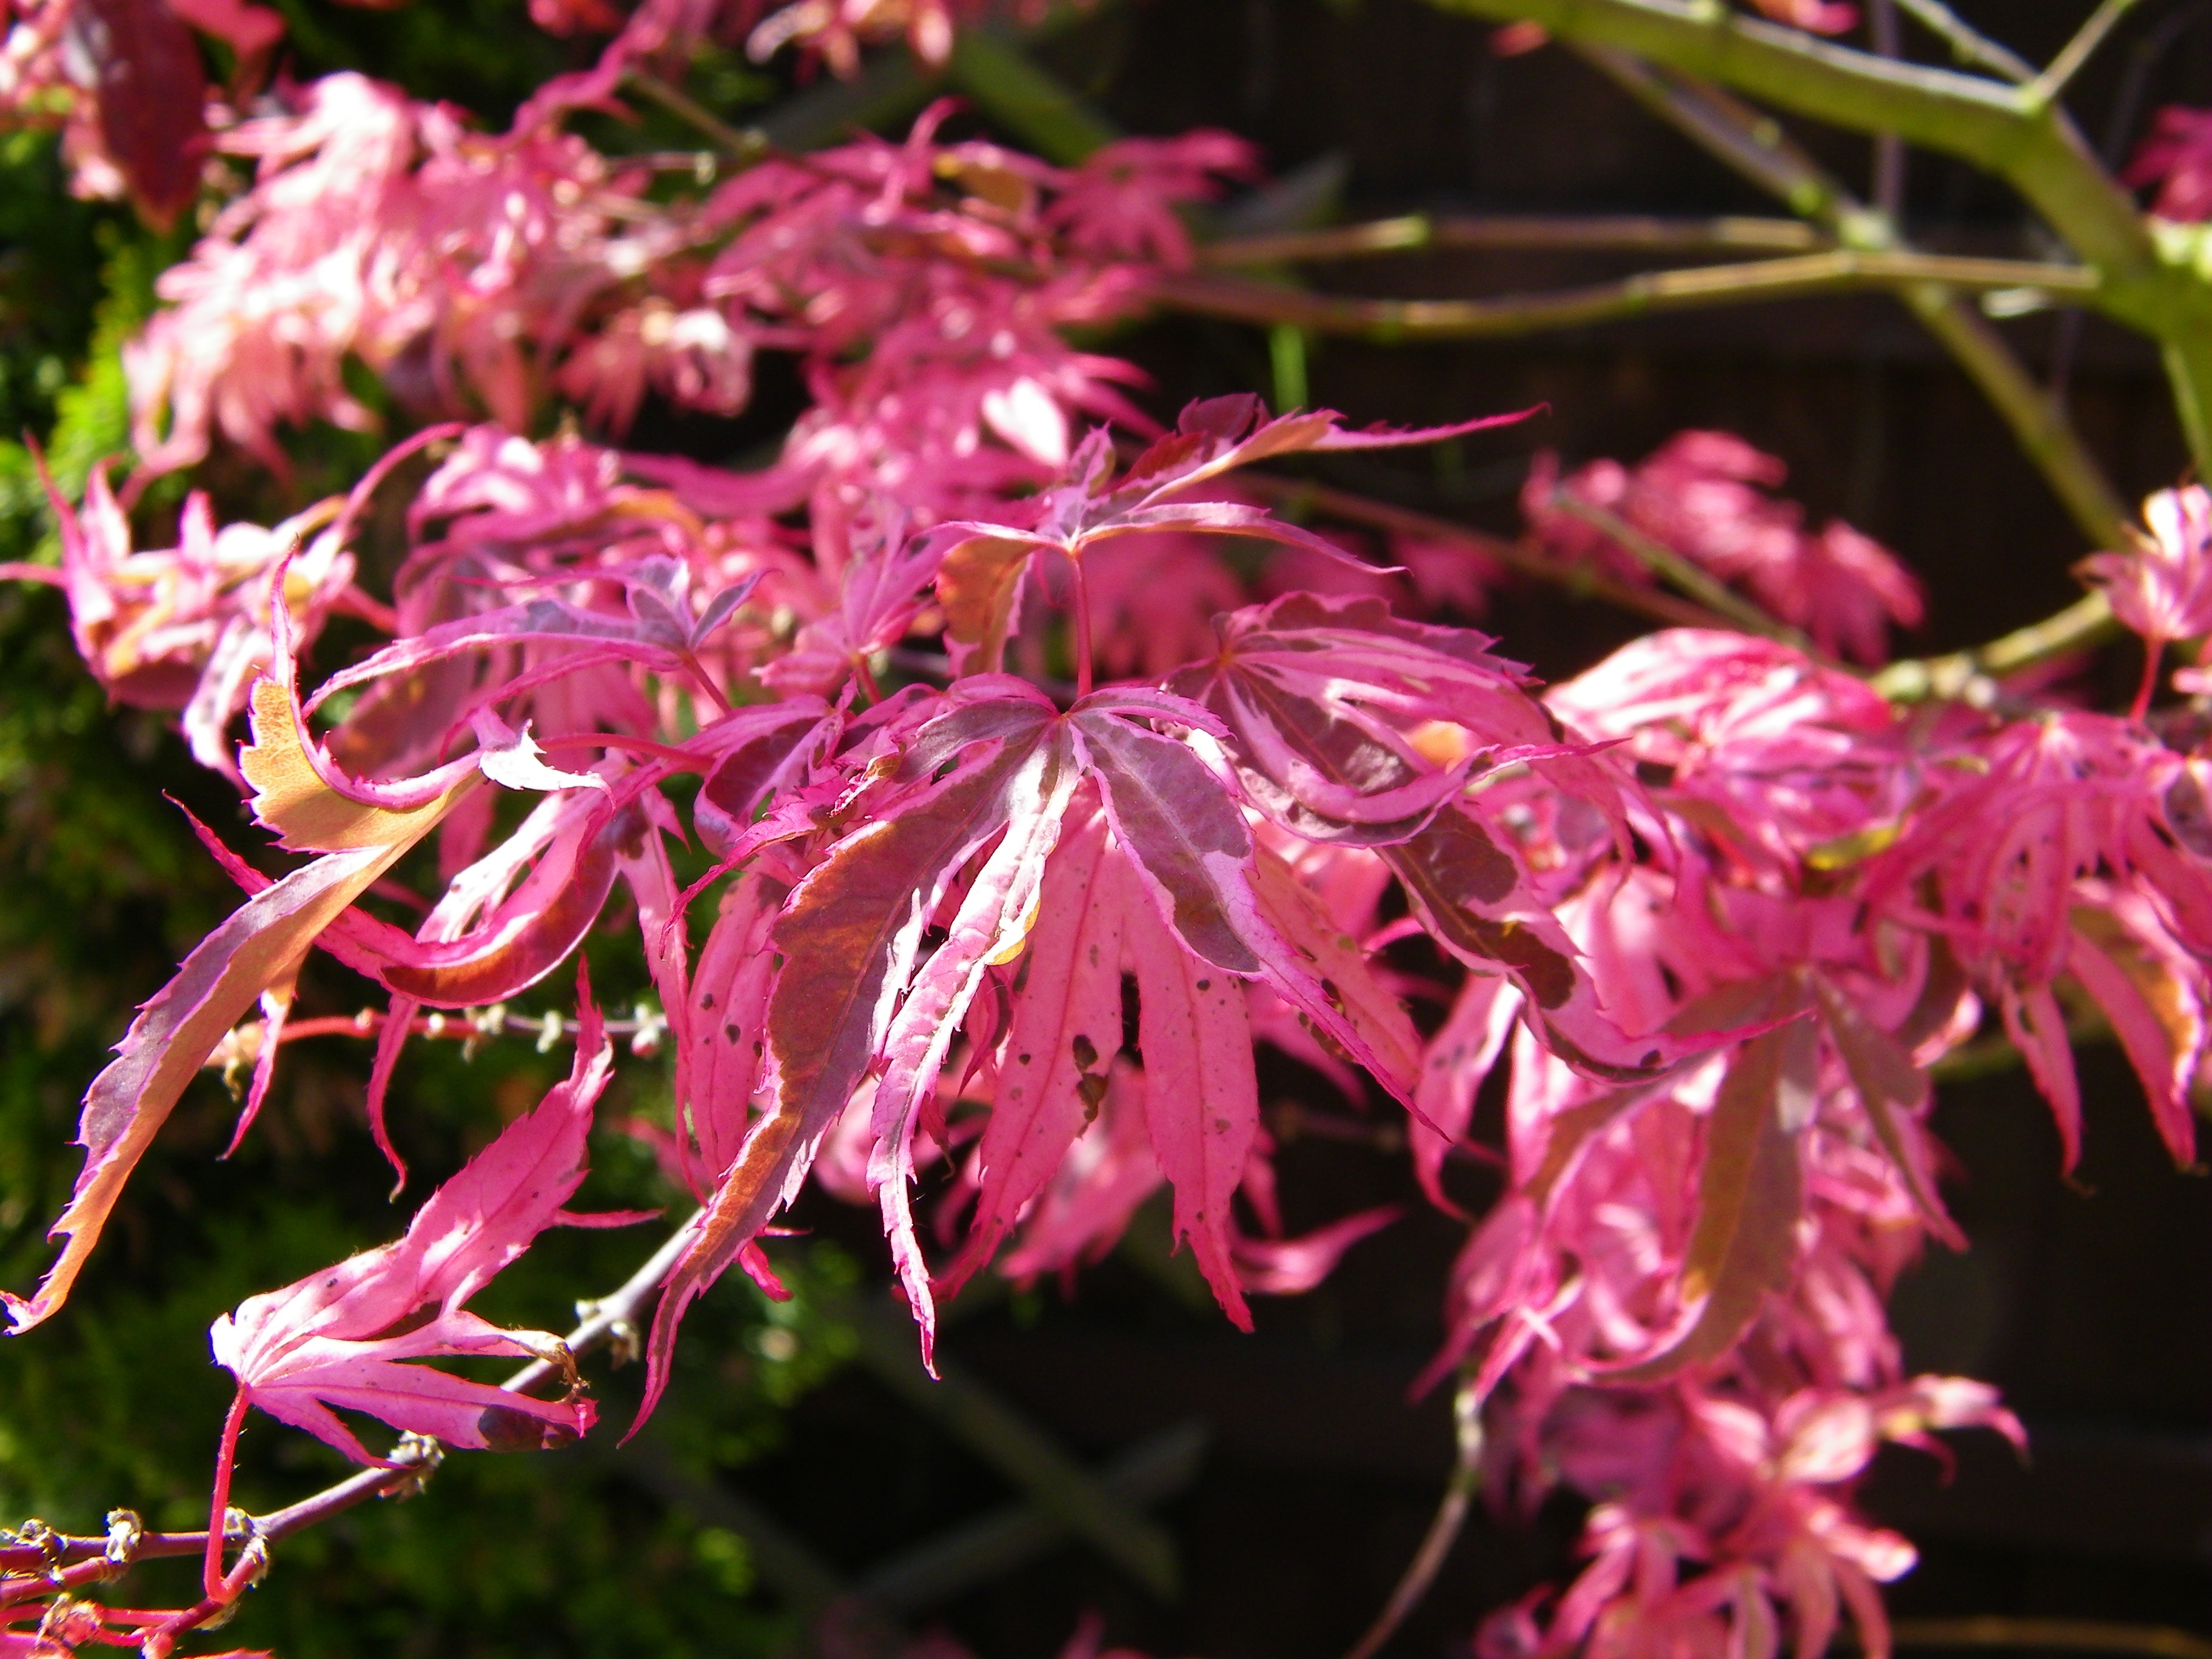
tree, blossom, plant, leaf, flower, summer, botany, pink, flora, maple, wildflower, shrub, japanese maple, acer, macro photography, honeysuckle, flowering plant, woody plant, land plant